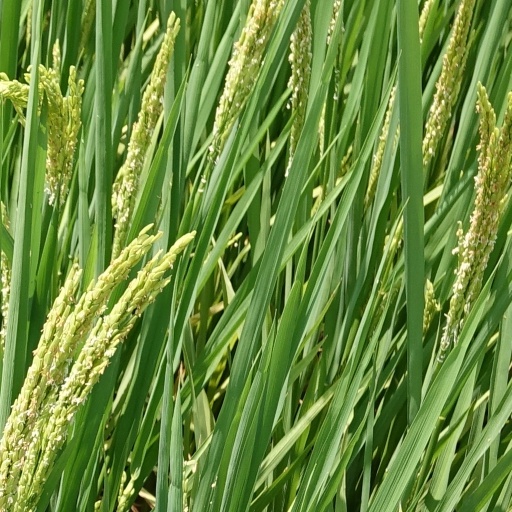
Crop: rice